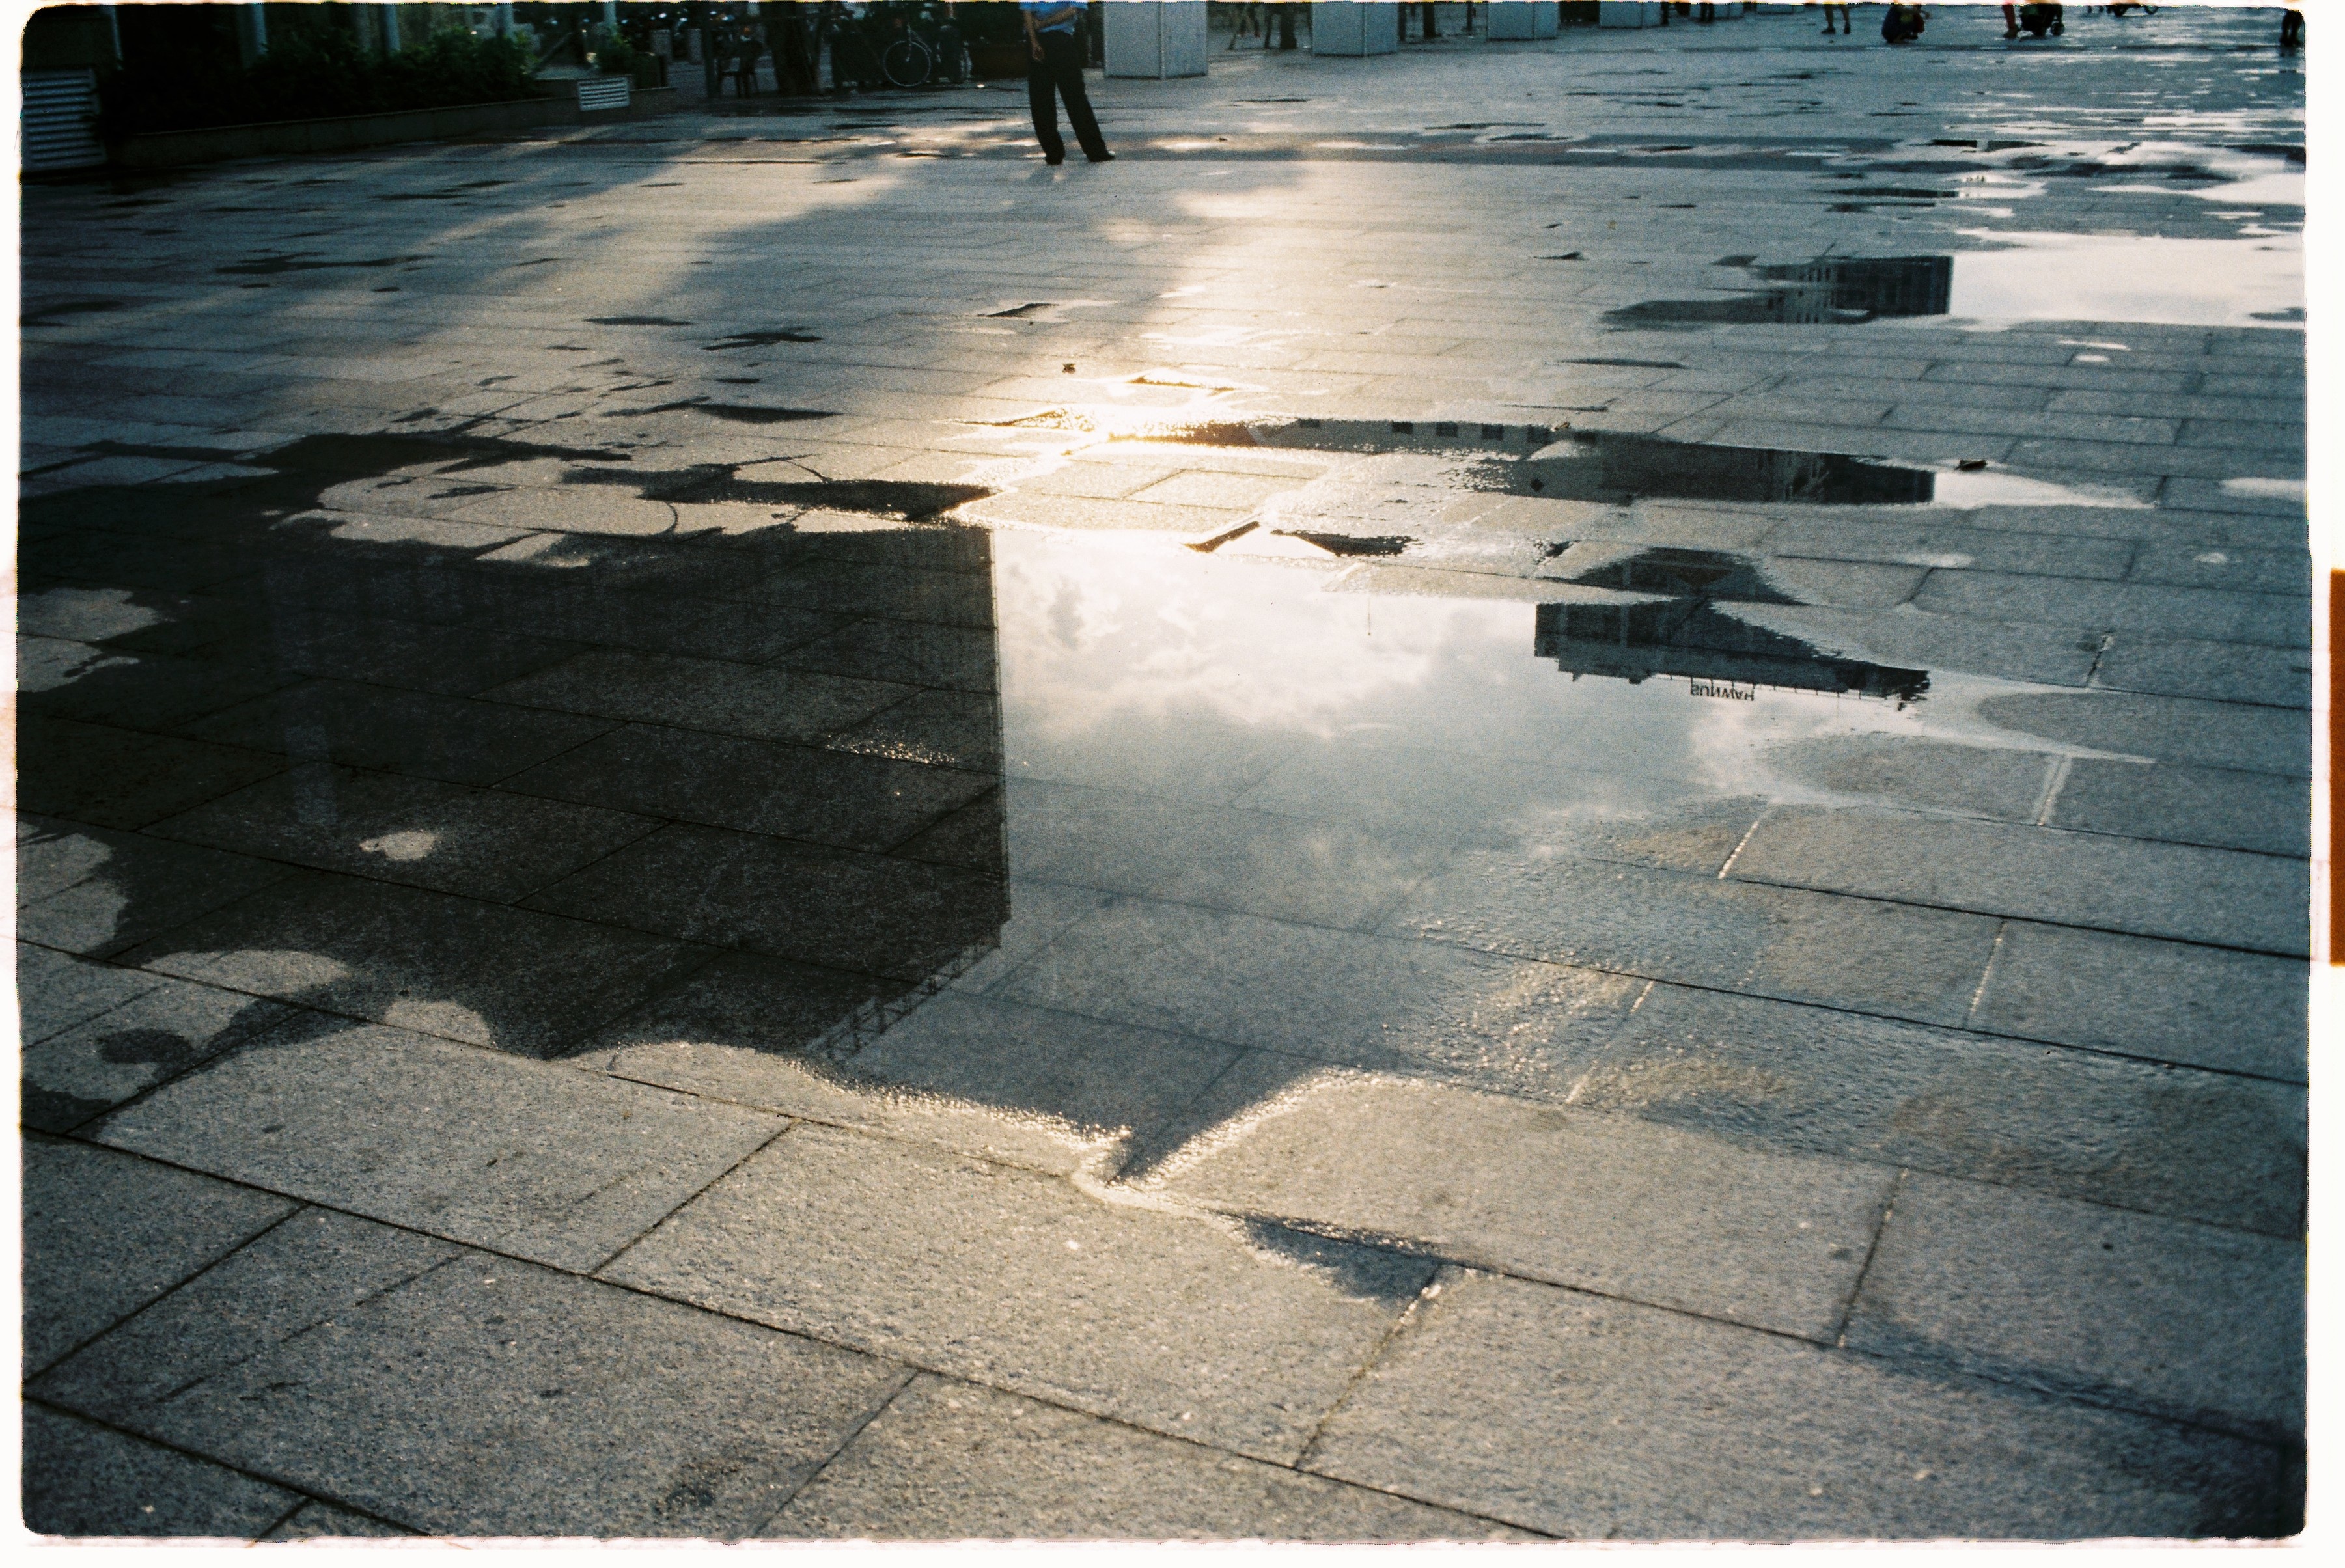
sidewalk, floor, cobblestone, asphalt, walkway, shadow, shape, flooring, road surface